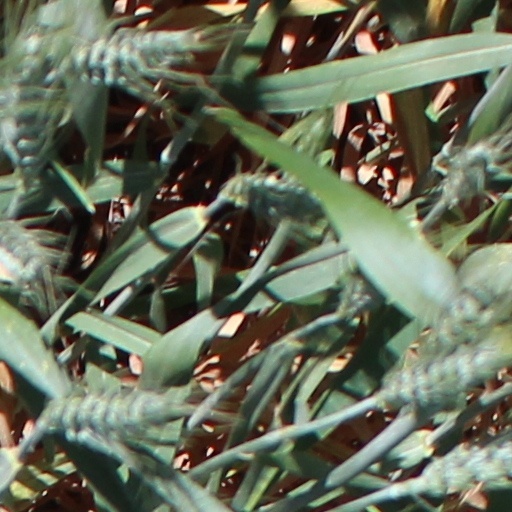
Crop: wheat